Mogollon culture

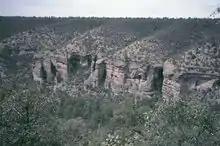
The rock wall of the canyon, the "Cueva de las Ventanas" cliff-dwelling is located left of center above a debris-covered cone.

The name "Mogollon" comes from the Mogollon Mountains, which were named after Don Juan Ignacio Flores Mogollón, Spanish Governor of New Spain (including what is now New Mexico) from 1712 to 1715. The name was chosen and defined in 1936 by archaeologist Emil W. Haury.